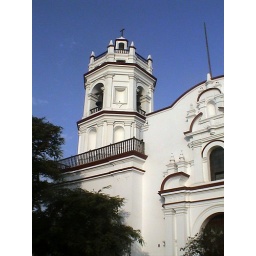
a view from some street around of seat of arm TRUJILLO-PERU